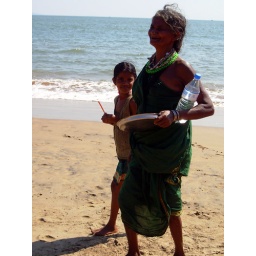
mankali is an old indian lady that wonder around half moon beach and sells fruits and so